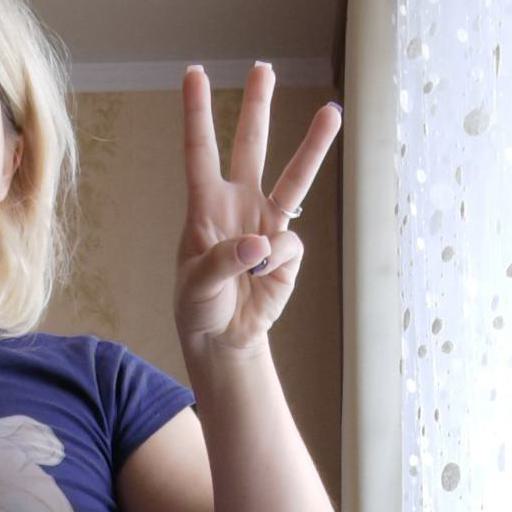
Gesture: three